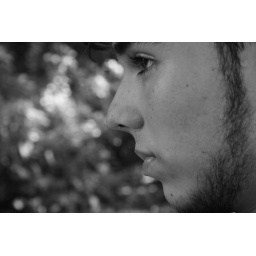
He is in black and white